Zachary Pollari

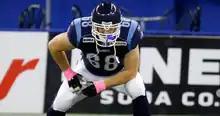
Pollari with Toronto Argonauts

Zachary Pollari (born October 2, 1986) is a former Canadian Football League offensive tackle for the Toronto Argonauts of the Canadian Football League. He was drafted by the Argonauts in the fourth round of the 2009 CFL Draft. Pollari was later released by the Argonauts on June 17, 2010 after a game vs the Hamilton Tiger-Cats in which he fractured his sternum. After his recovery, he competed for Canada at the IFAF World Championship In Vienna, Austria in the summer of 2011. He was selected as a 1st Team All-star at the tournament. That fall, he re-signed with the Toronto Argonauts on October 19, 2011. He was ultimately released on June 13, 2012. He played CIS football for the Western Ontario Mustangs from 2005 - 2009.